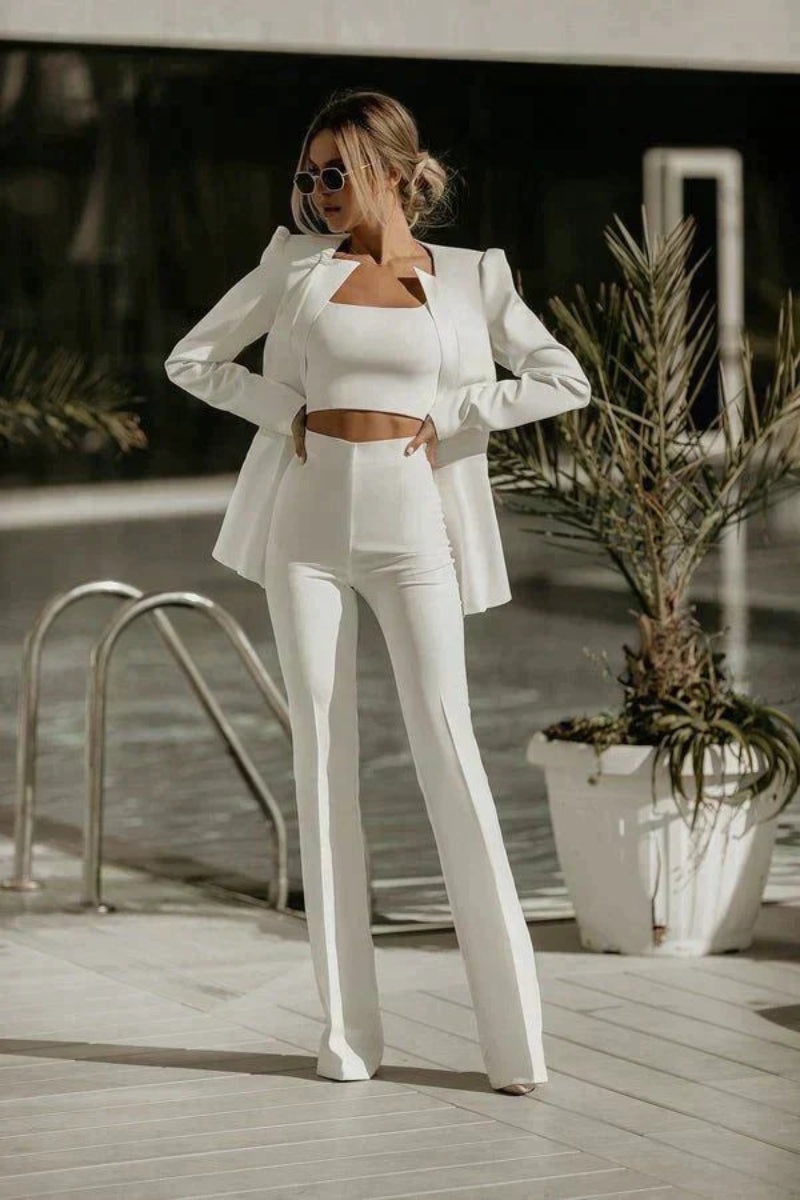
Women's Modern Solid Color Blazer with Highwaist Trouser and Bralette Set | Ideal for All Seasons
Brand: Oliver Harrison London
Category: Apparel & Accessories > Clothing > Suits > Pant Suits